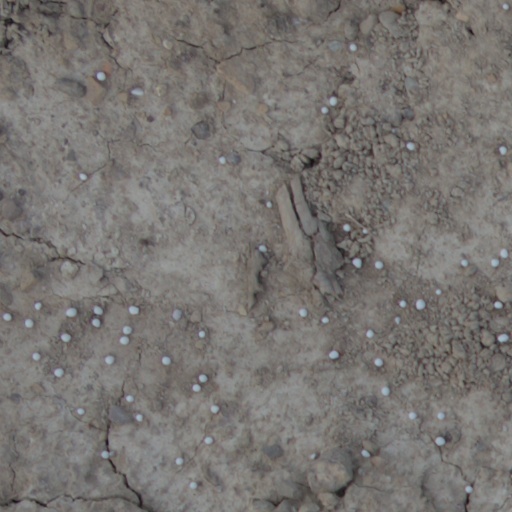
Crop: wheat